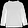
Label: T - shirt / top